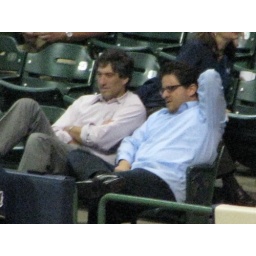
Owner Mark Attanasio in the blue shirt